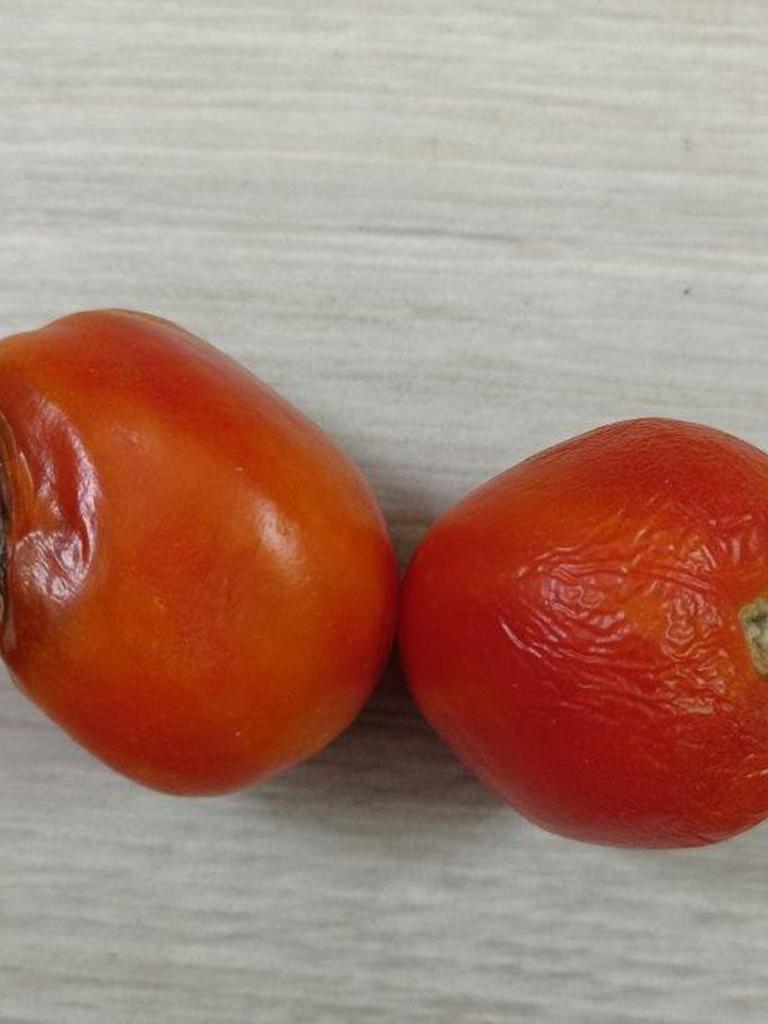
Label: Rotten